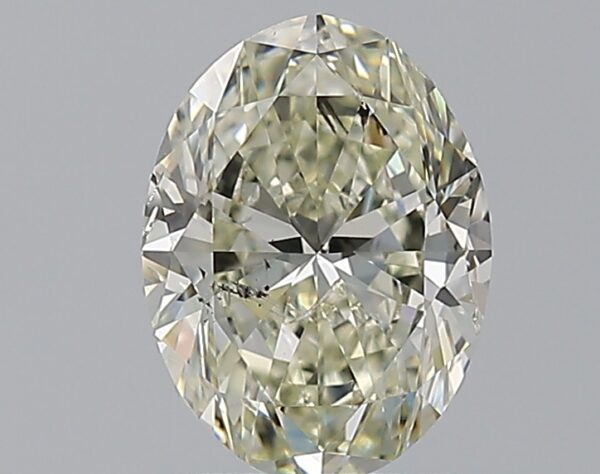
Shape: oval
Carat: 1.5
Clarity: SI2
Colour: M
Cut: VG
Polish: EX
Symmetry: VG
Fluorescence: F
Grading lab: GIA
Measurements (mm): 8.57 x 6.4 x 4.04